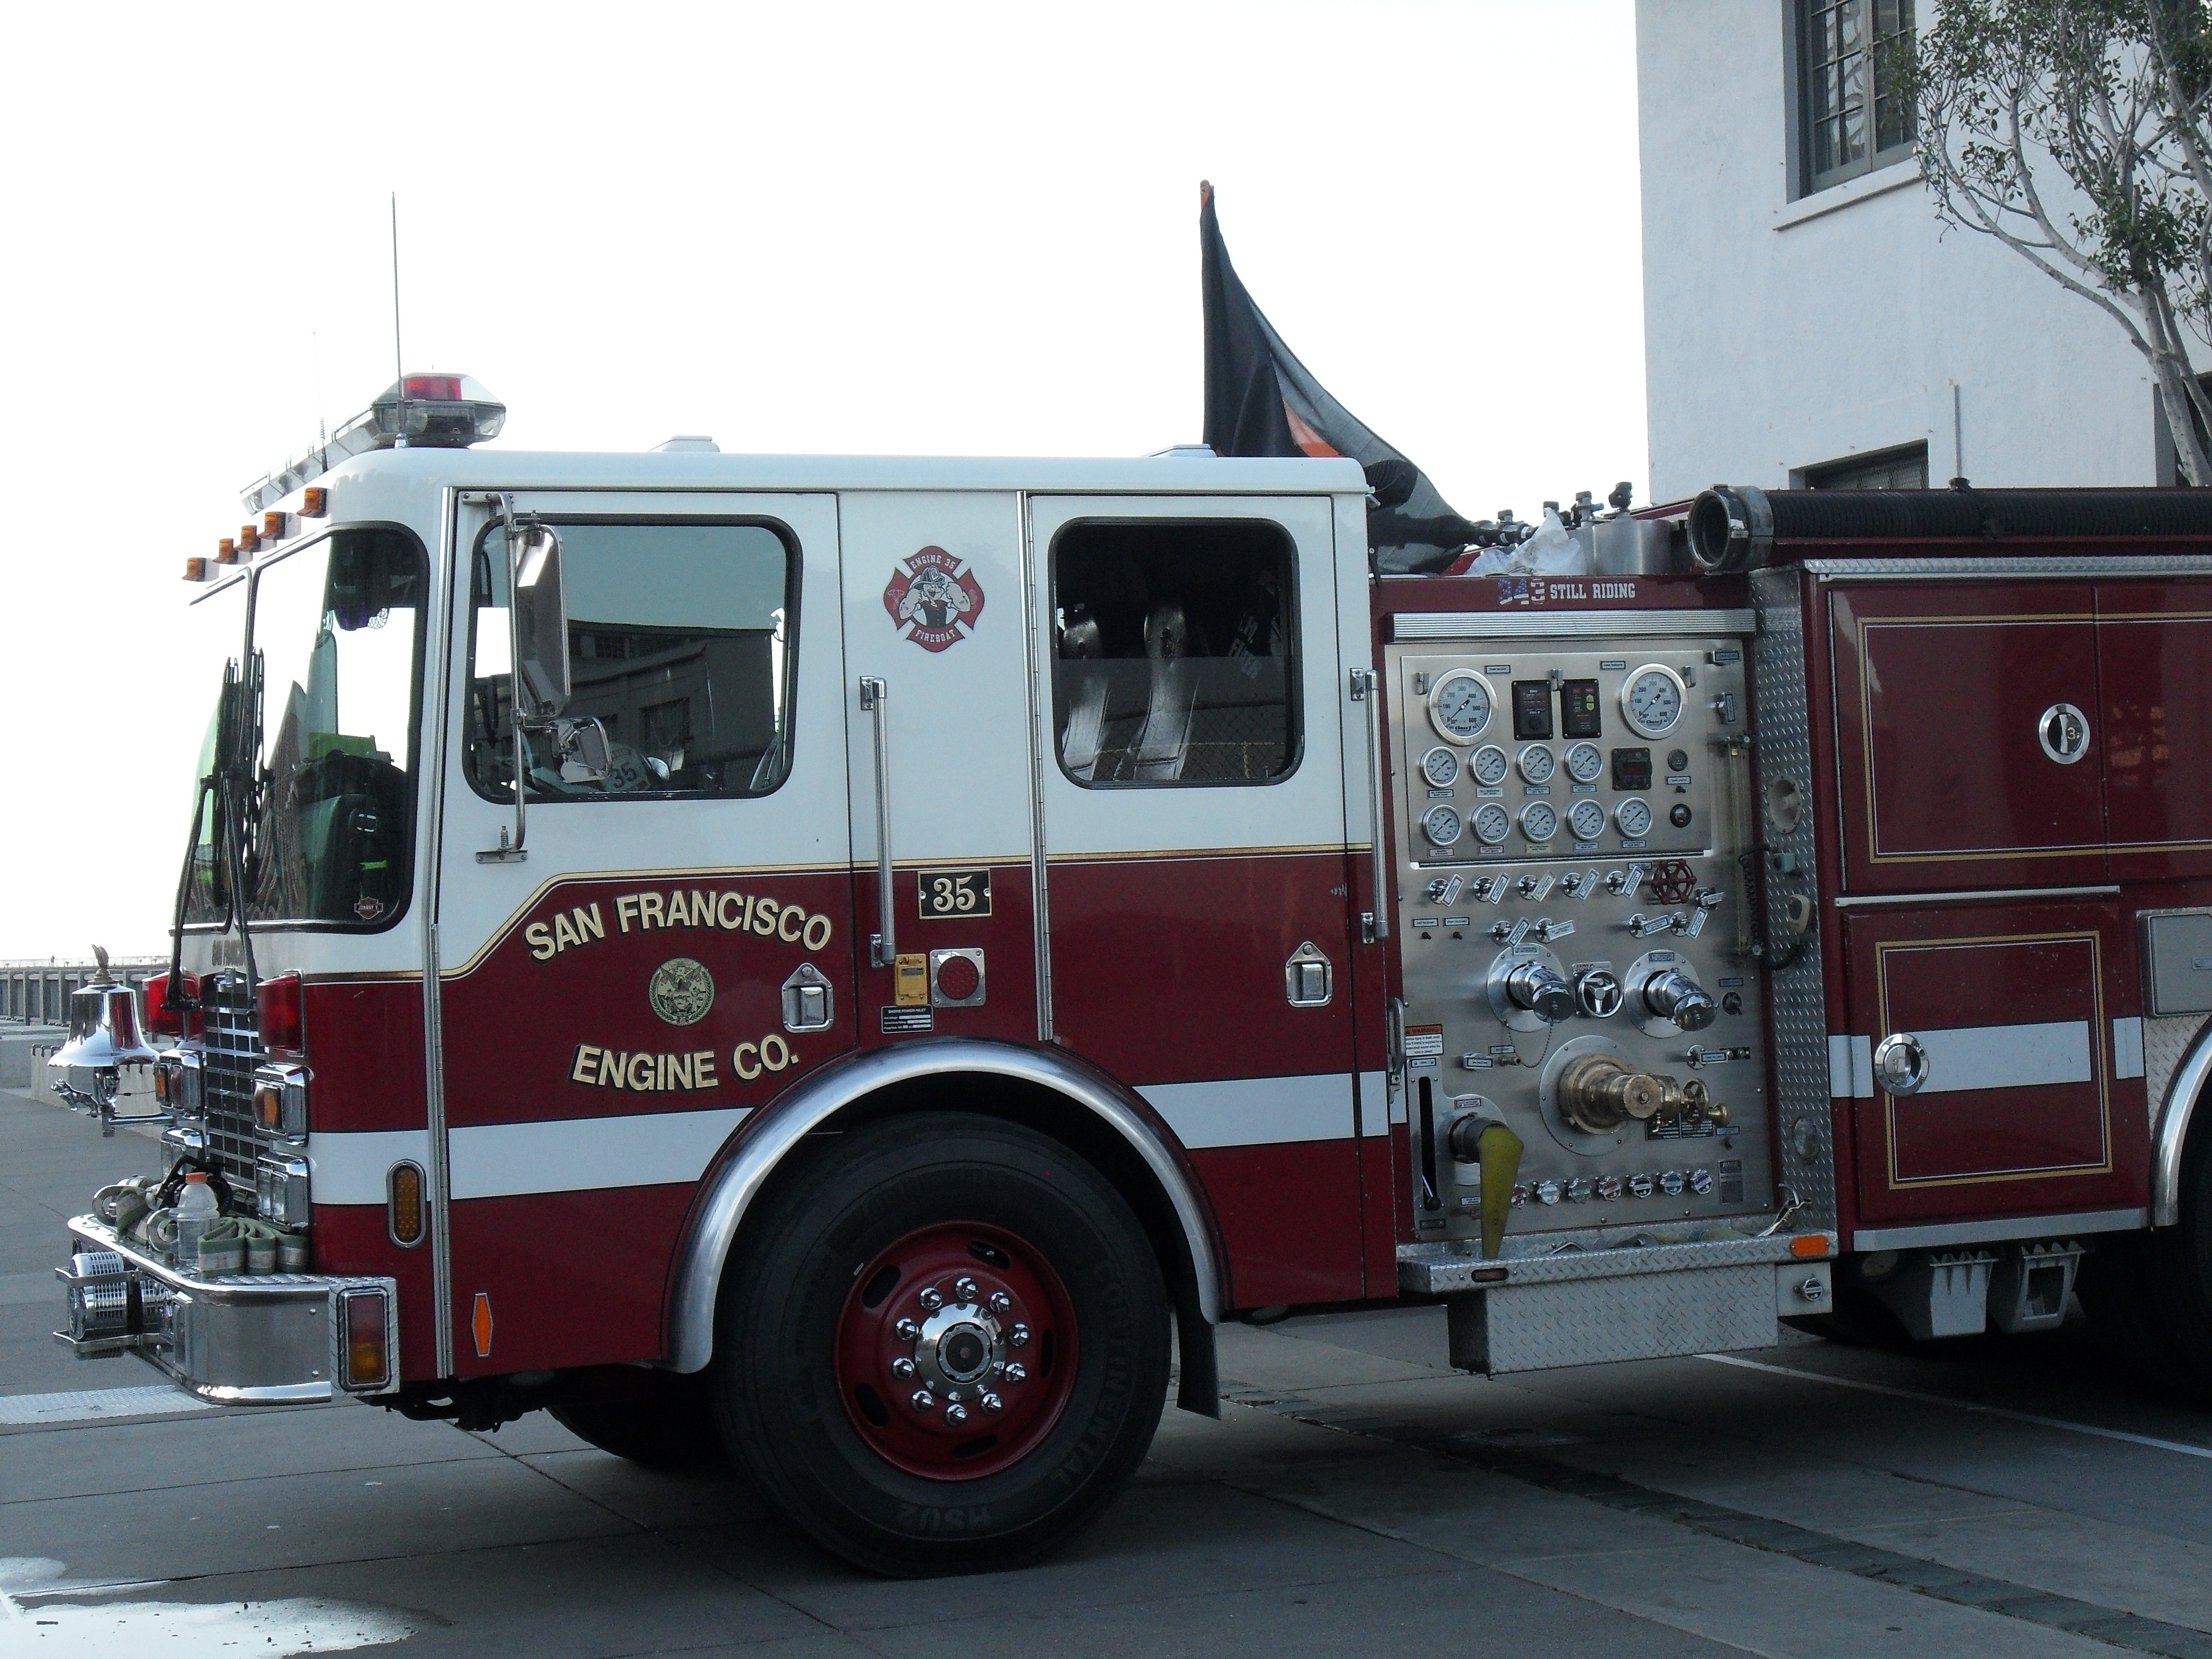
car, san francisco, transport, truck, vehicle, california, fire truck, emergency service, fire department, emergency, firefighter, fire apparatus, emergency vehicle, requires